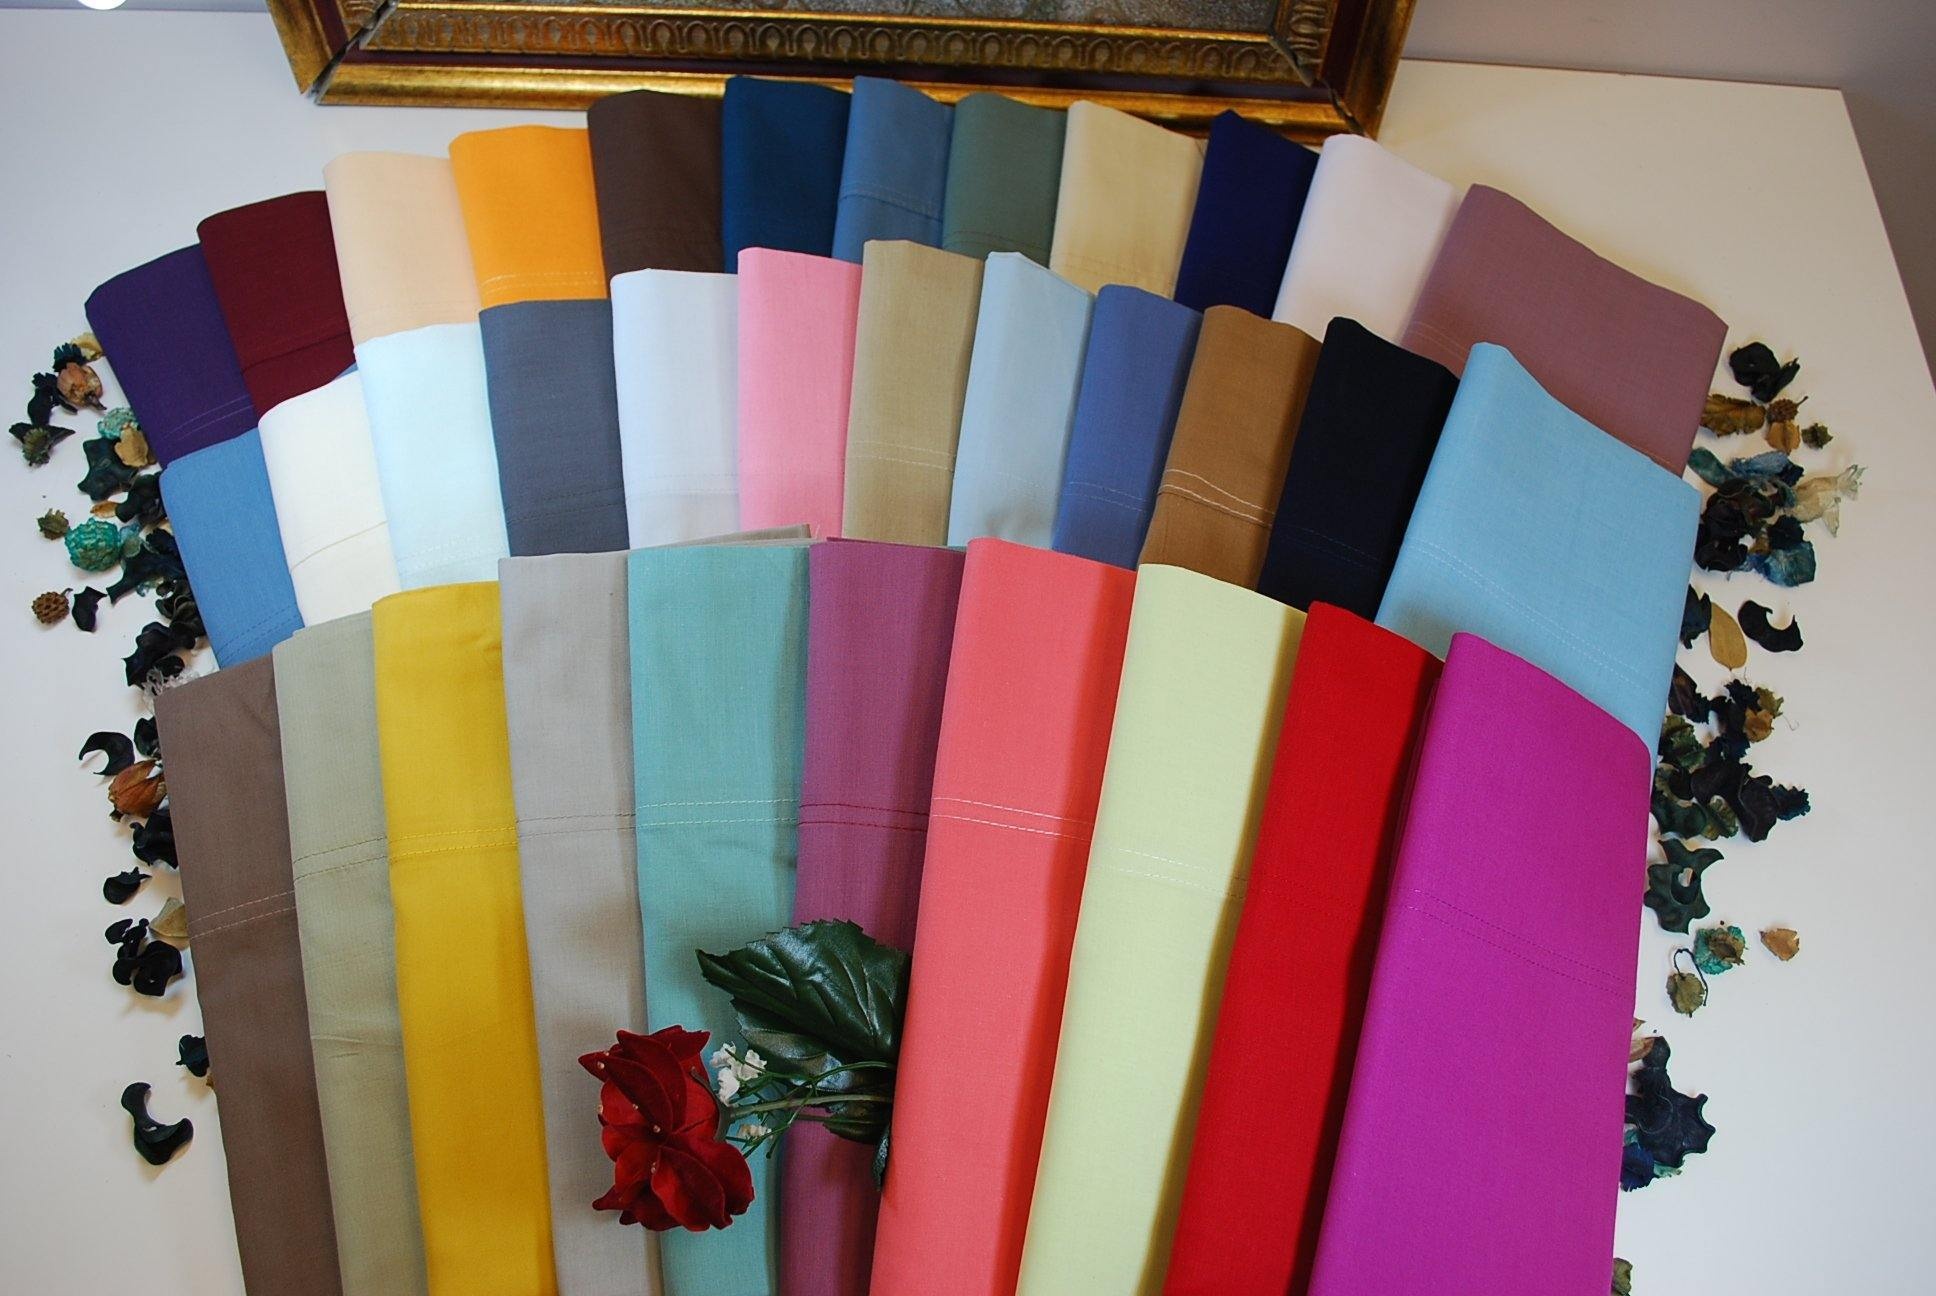
Cotton Rich Soft Bed Skirt, 15" Drop Down, 5 Colors
1 Bed Skirt; 78-by-80-inch 15-inch drop bedskirt; features 5 pleats for effortless elegance Choose from a variety of vivid colors Machine wash 78-by-80-inch bed skirt
Brand: SUPERIOR
Category: Home & Garden > Linens & Bedding > Bedding > Bedskirts